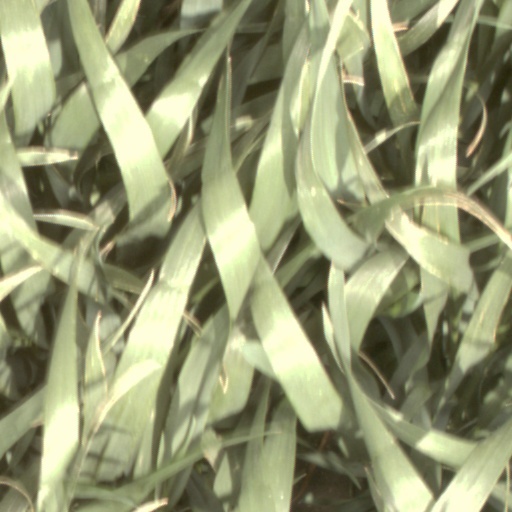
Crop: wheat